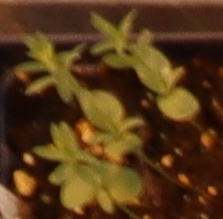
Label: Flax